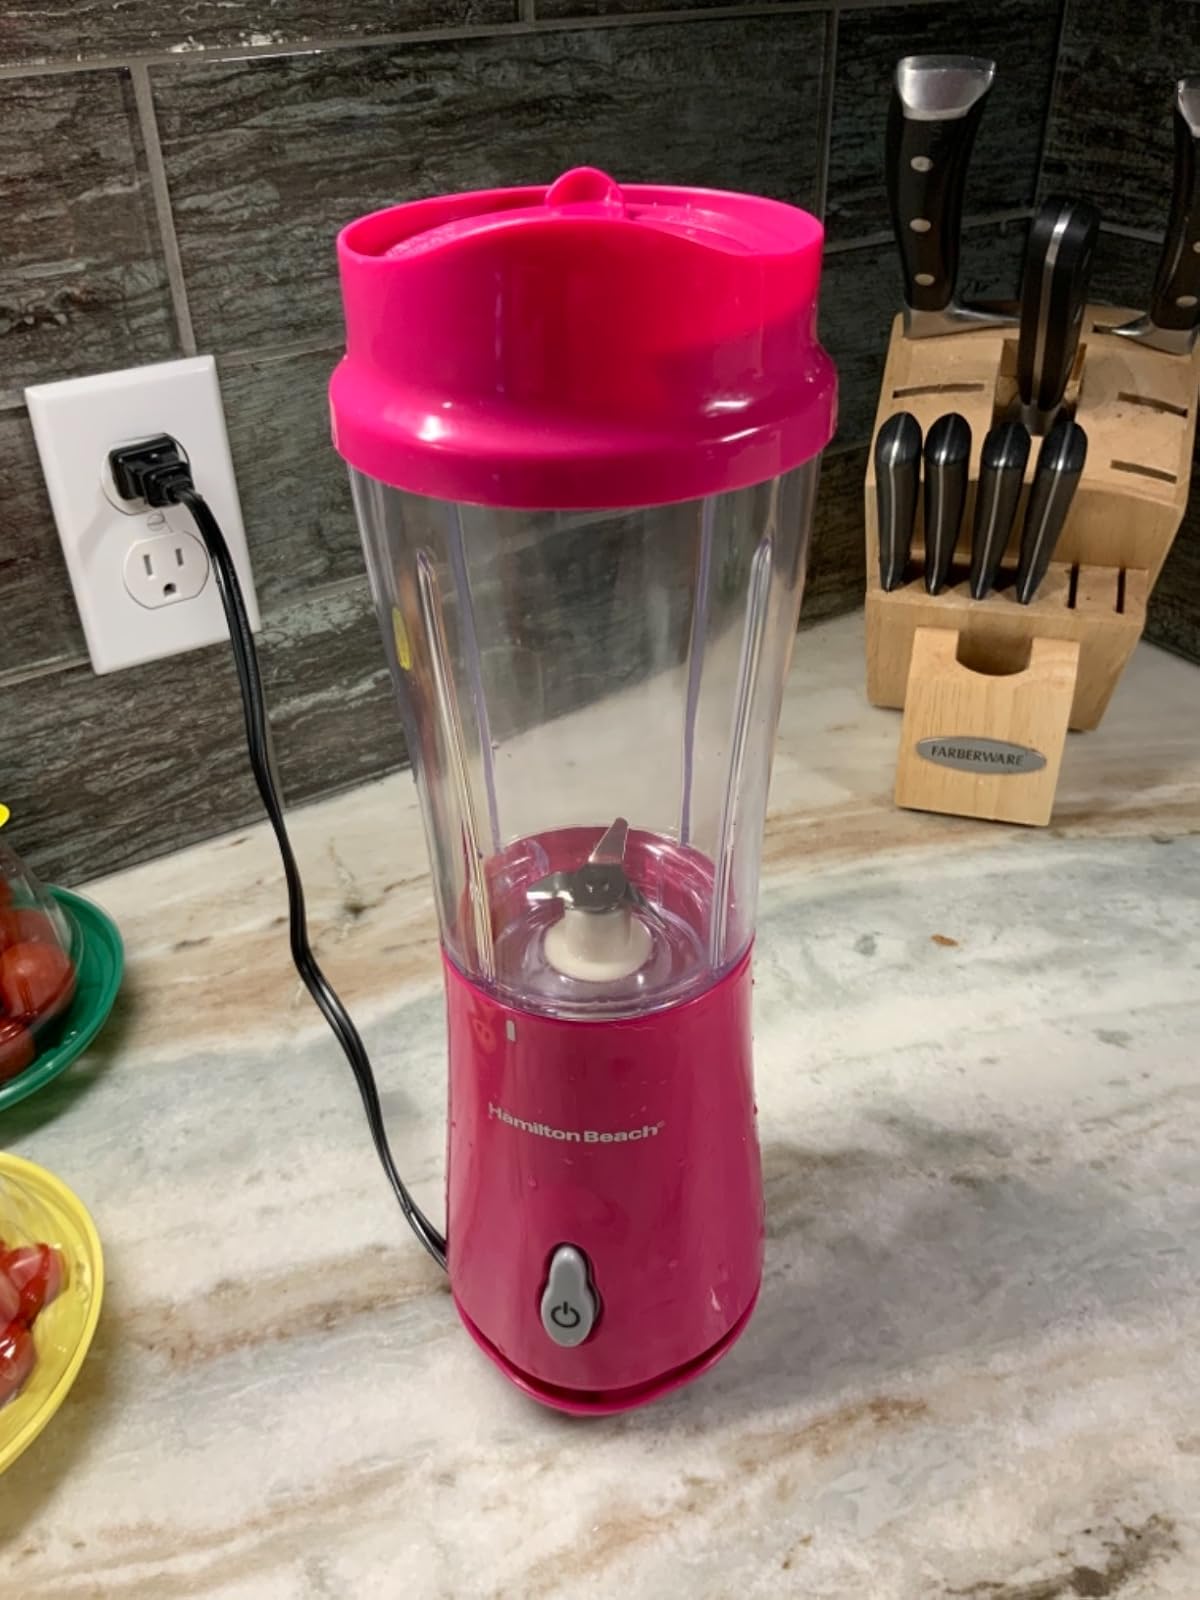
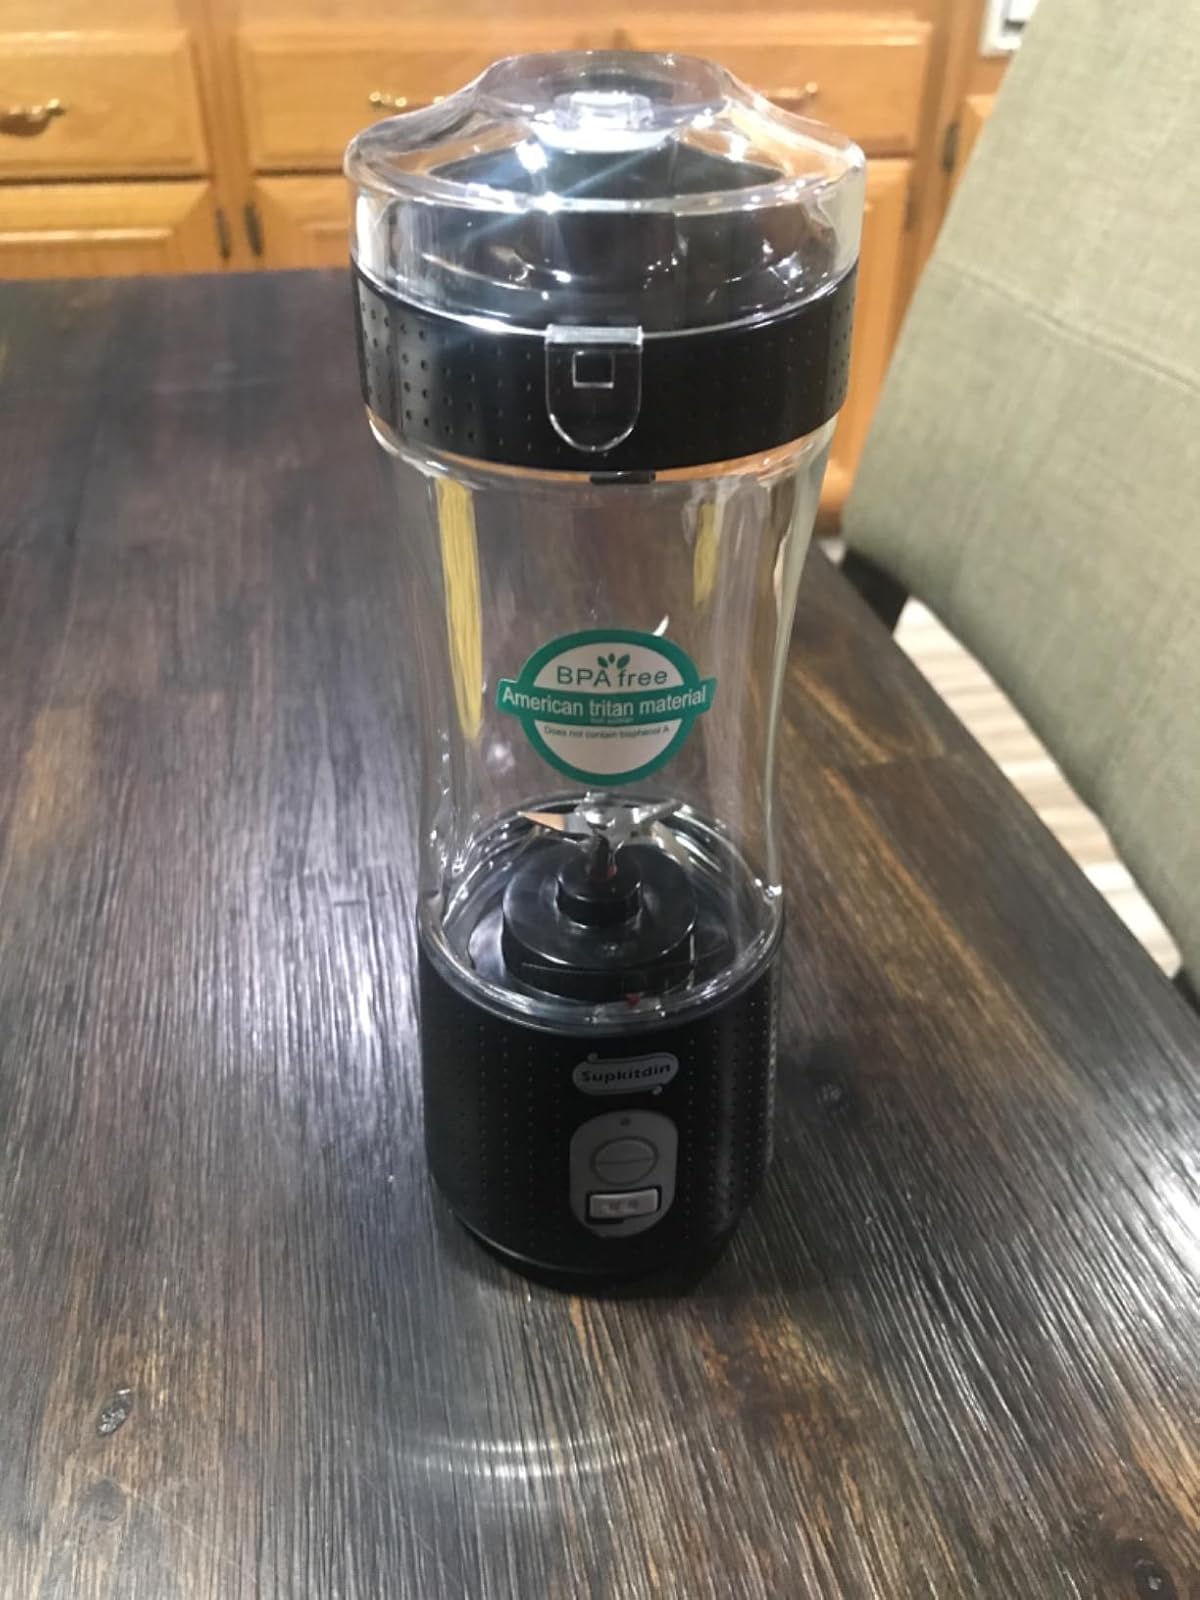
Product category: items_blender
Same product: no